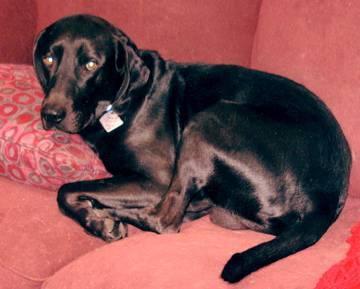
dog